Bird nest

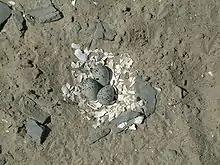
Some nest linings, such as the shell fragments in this "Charadrius" plover scrape, may help to prevent the eggs from sinking into muddy or sandy soil.

The simplest nest construction is the "scrape", which is merely a shallow depression in soil or vegetation. This nest type, which typically has a rim deep enough to keep the eggs from rolling away, is sometimes lined with bits of vegetation, small stones, shell fragments or feathers. These materials may help to camouflage the eggs or may provide some level of insulation; they may also help to keep the eggs in place, and prevent them from sinking into muddy or sandy soil if the nest is accidentally flooded. Ostriches, most tinamous, many ducks, most shorebirds, most terns, some falcons, pheasants, quail, partridges, bustards and sandgrouse are among the species that build scrape nests.